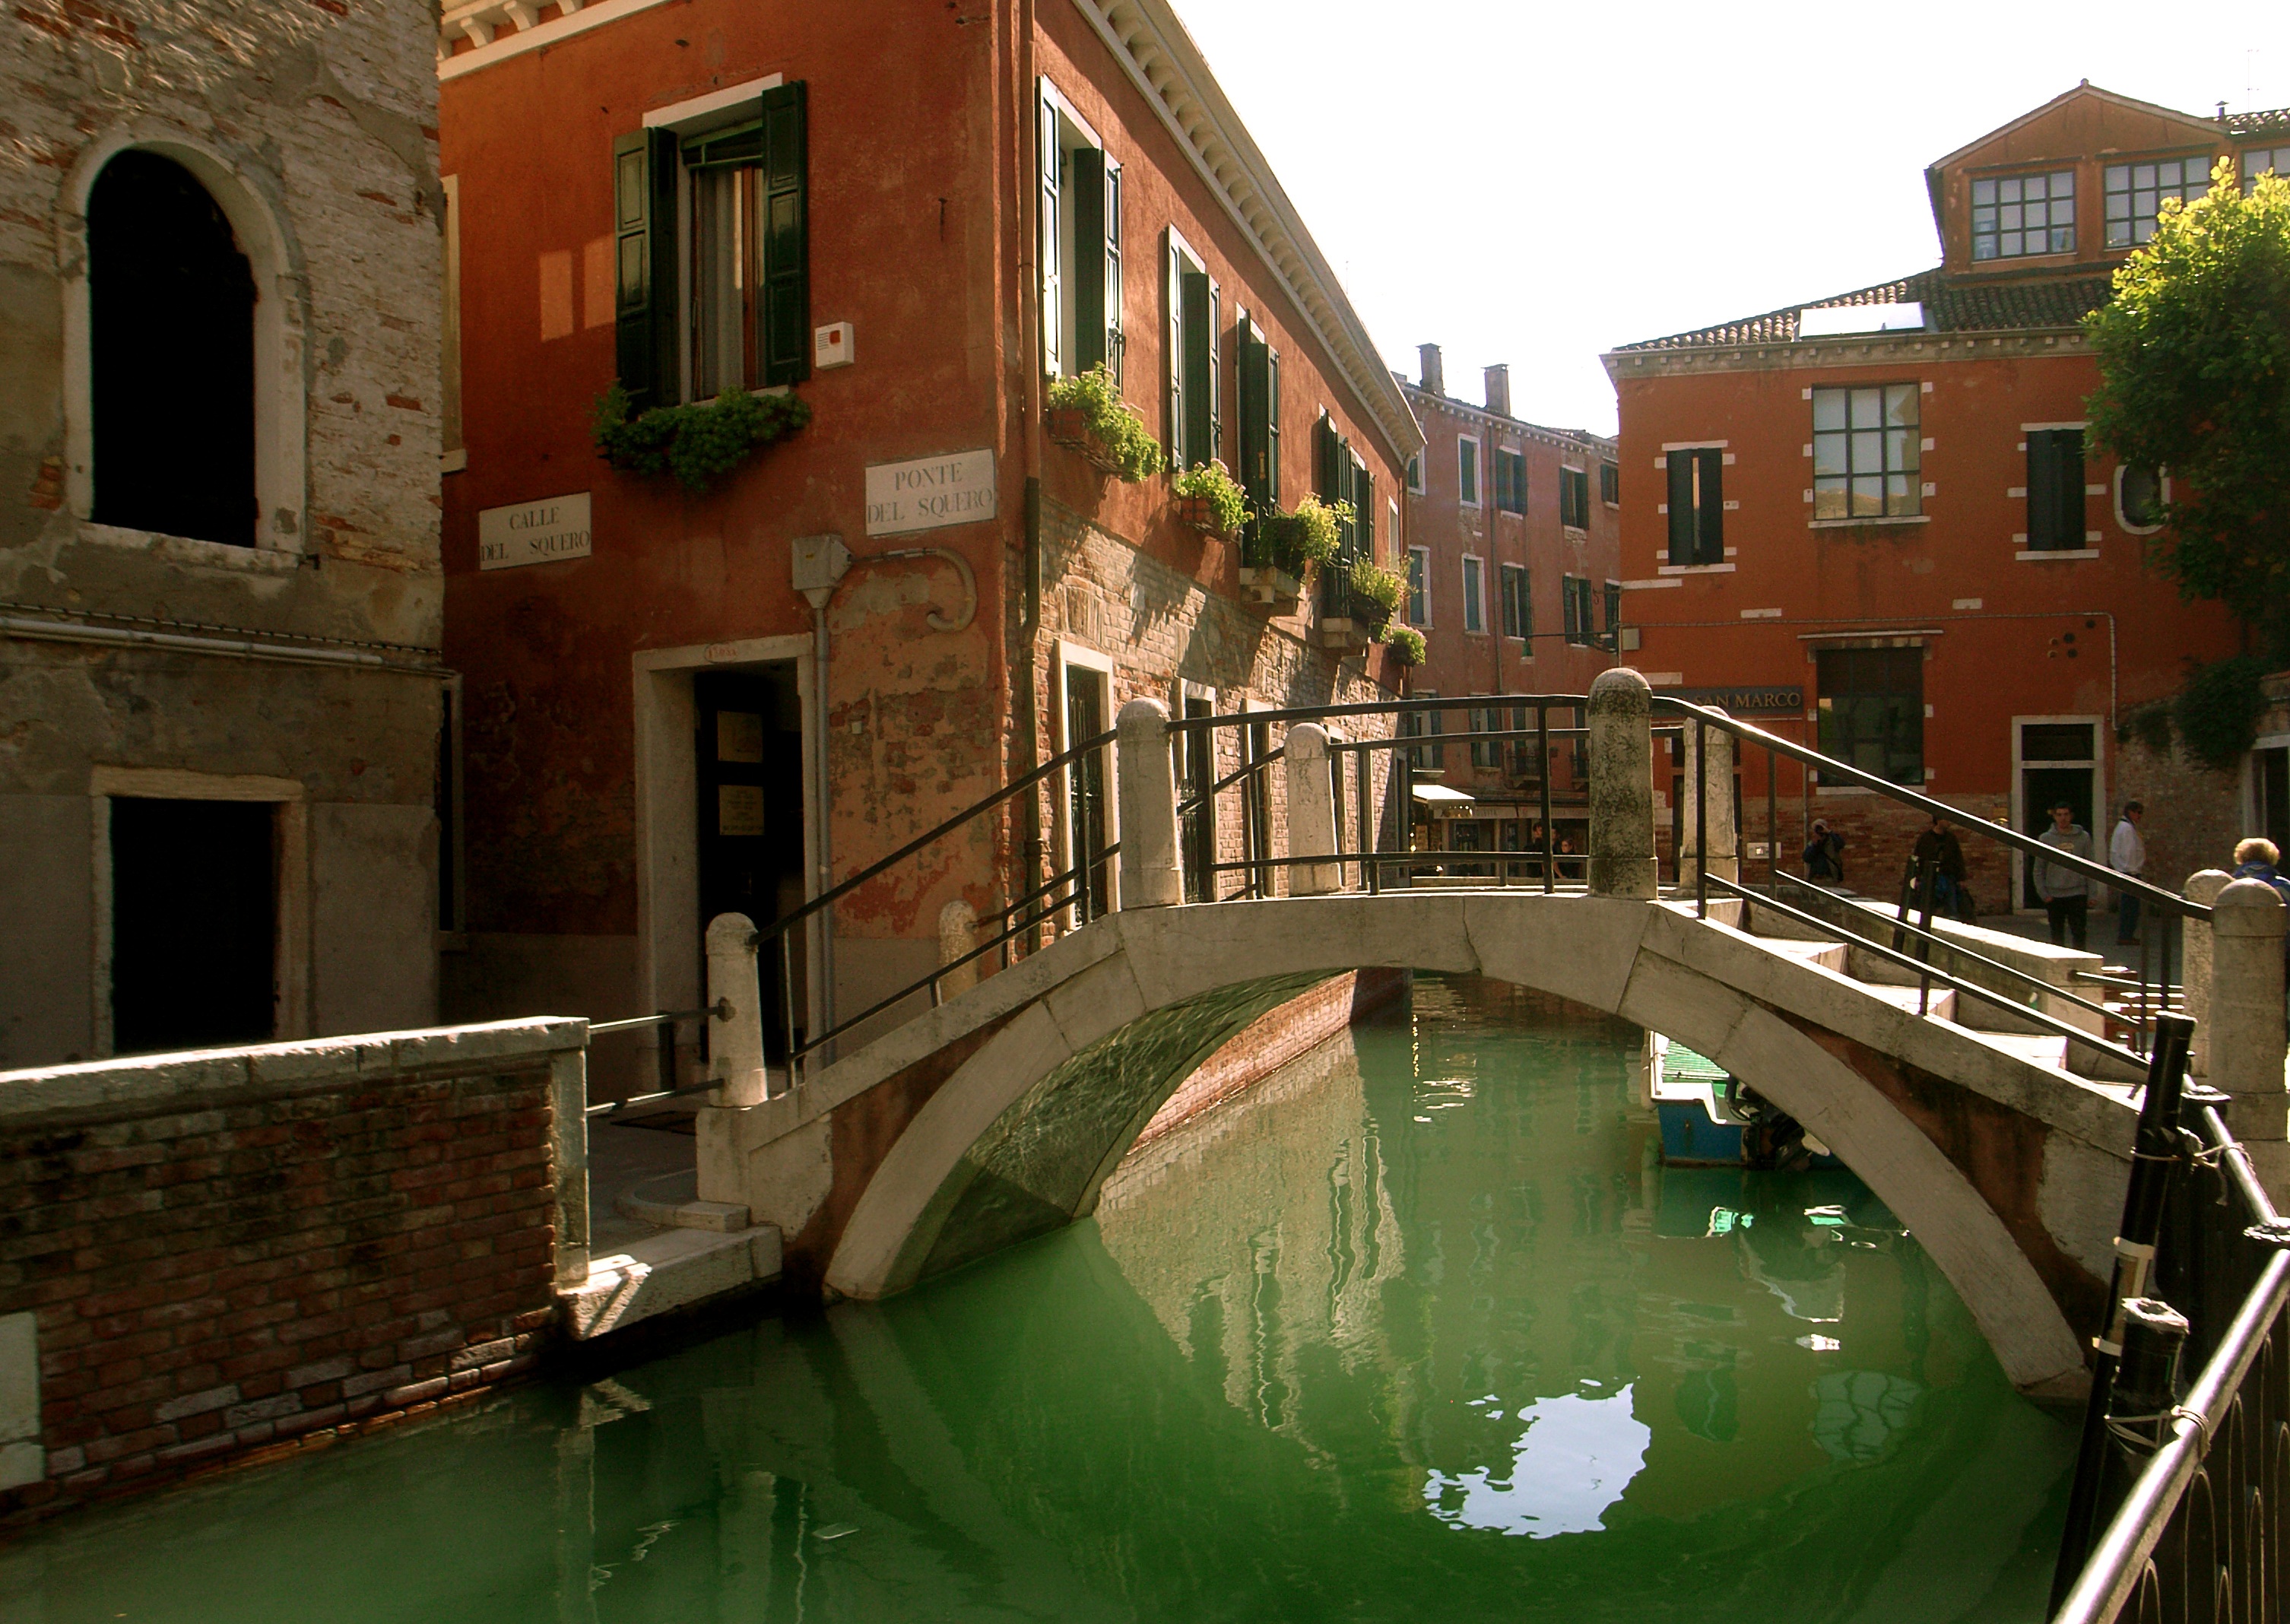
water, boat, bridge, house, town, palace, city, canal, italy, venice, waterway, houses, boats, reflections, channel, gondola, estate, venetian, channels